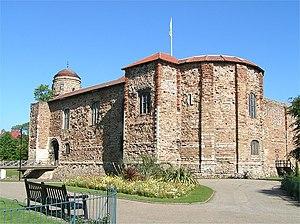
Eudes le Sénéchal ou Eudes de Ryes, et parfois Eudo FitzHubert, lord de Colchester, fut le sénéchal des rois d'Angleterre Guillaume le Conquérant, Guillaume le Roux et Henri Beauclerc.
Cette liste des musées du Essex, Angleterre contient des musées qui sont définis dans ce contexte comme des institutions qui recueillent et soignent des objets d'intérêt culturel, artistique, scientifique ou historique. leurs collections ou expositions connexes disponibles pour la consultation publique. Sont également inclus les galeries d'art à but non lucratif et les galeries d'art universitaires. Les musées virtuels ne sont pas inclus.
Le château de Colchester est un château situé dans la ville anglaise de Colchester, Essex. Il est un exemple de château fort normand quasiment achevé. Il s'agit d'un monument classé Grade I.